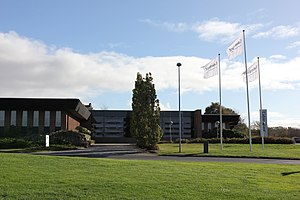
Cabinplant
Cabinplant, Haarby, 2018
Cabinplant, Haarby, slut 2018
Cabinplant, stiftet i 1969, er en ledende leverandør af skræddersyede løsninger til bearbejdning i fødevareindustrien. Cabinplants fokusområder ligger indenfor fisk, skaldyr, grøntsager, frugt, bær, kød, fjerkræ og færdigretter. Derudover leverer de veje- og pakkeløsninger til flere andre industrier.